Blackburn Pellet

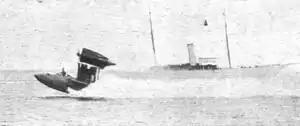
On takeoff run a few seconds before loss

The Blackburn Pellet was a single-engined, single-seater biplane flying boat designed as a contender for the 1923 Schneider Trophy competition. It was destroyed while taking off for the trials of the contest.